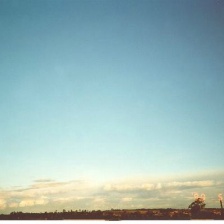
Cloud type: Stratocumulus